2010 Memorial Cup

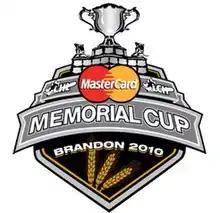

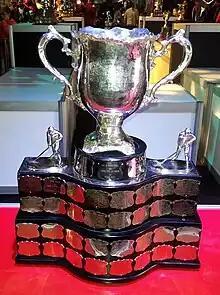
Silver bowl trophy with two large handles, mounted on a wide black plinth engraved with team names on silver plates.

The 2010 Memorial Cup was a four-team round-robin format tournament played during May 14–23, 2010 in Brandon, Manitoba. It was the 92nd annual Memorial Cup competition and determined the major junior ice hockey champion of the Canadian Hockey League (CHL). The Western Hockey League (WHL) announced on October 15, 2008, that the Brandon Wheat Kings were chosen to host the event at the Keystone Centre. Other tournament participants included the Windsor Spitfires, champions of the OHL, the Moncton Wildcats, champions of the QMJHL and the Calgary Hitmen, champions of the WHL. The Spitfires went 4–0 in the tournament, defeating Brandon 9–1 in the championship to claim their second straight Memorial Cup title.